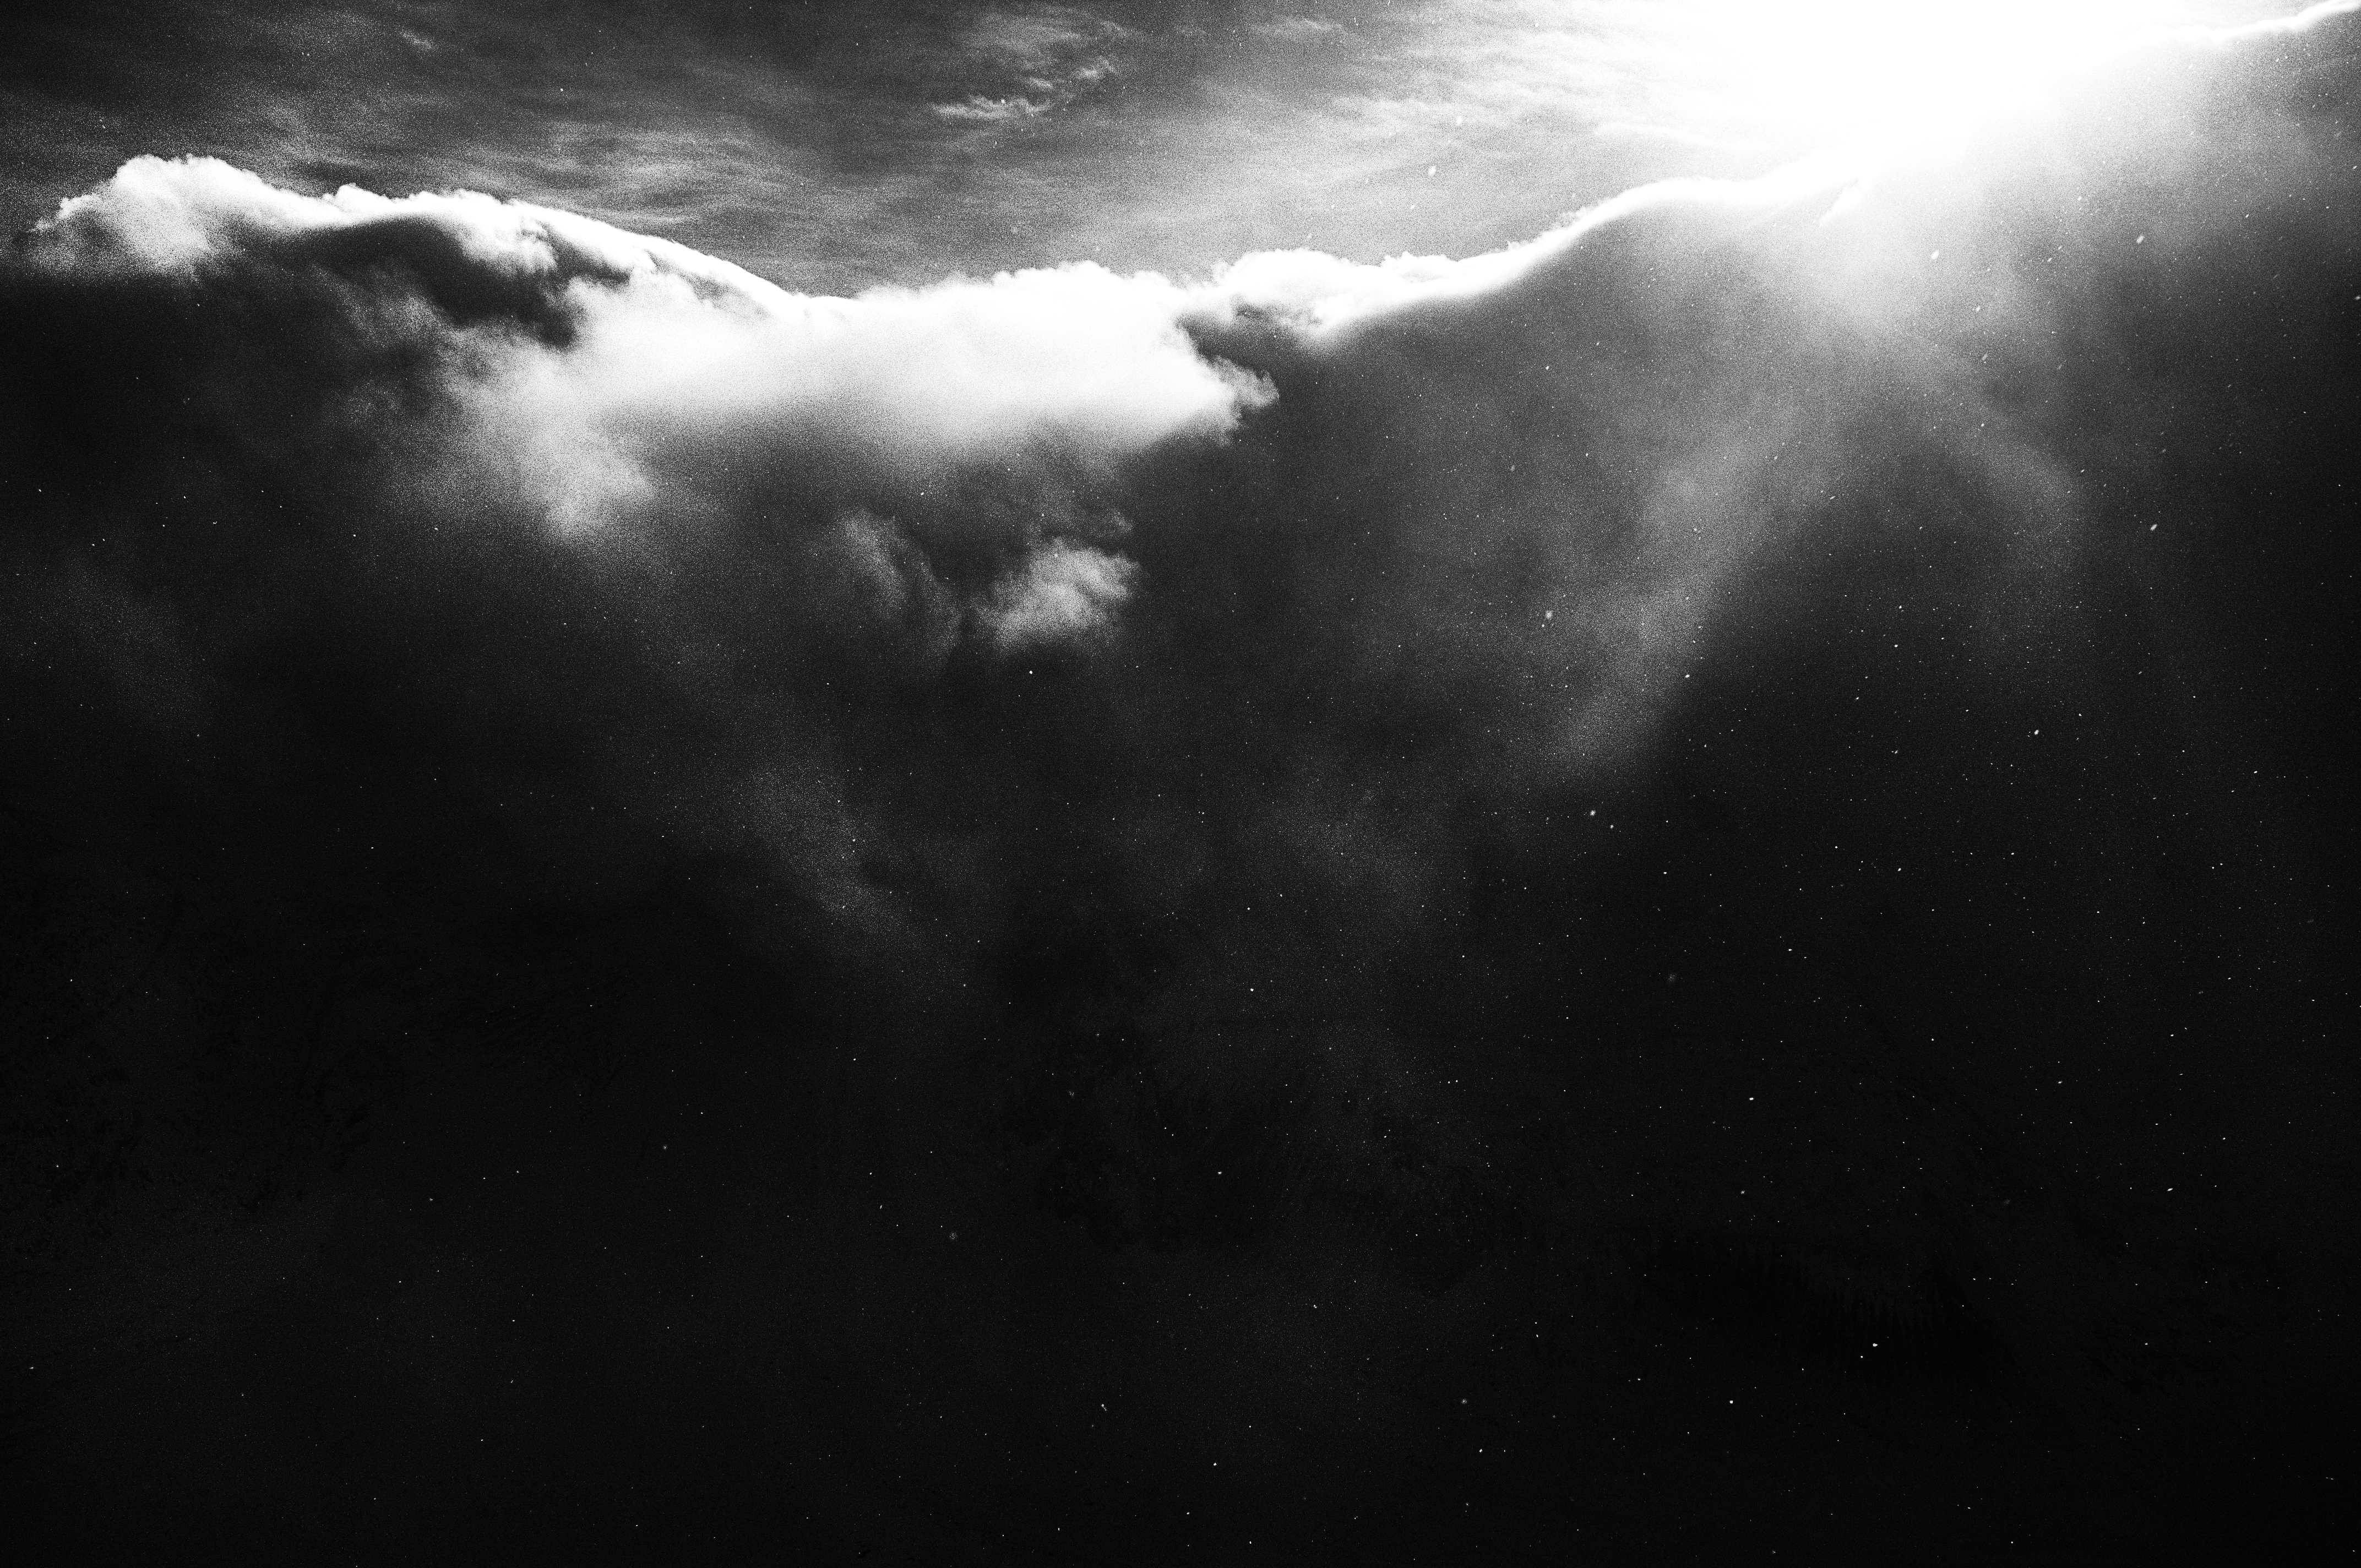
light, cloud, black and white, sky, night, sunlight, atmosphere, dark, weather, darkness, black, monochrome, clouds, stars, meteorological phenomenon, monochrome photography, atmospheric phenomenon, atmosphere of earth